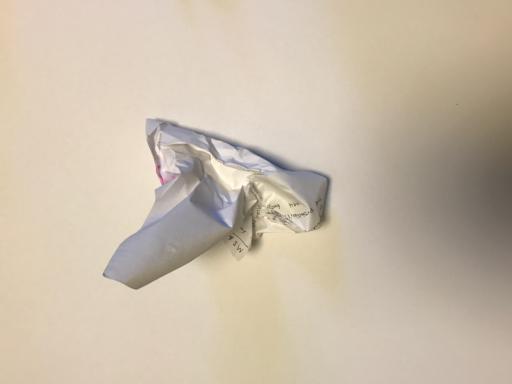
Waste category: paper